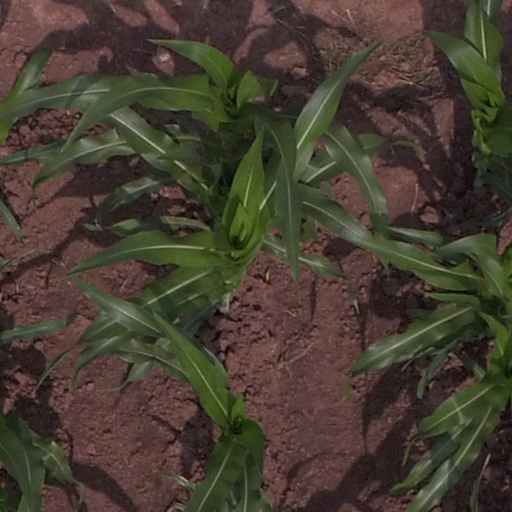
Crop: maize; corn